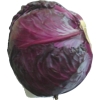
Label: red_cabbage